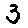
Label: 3